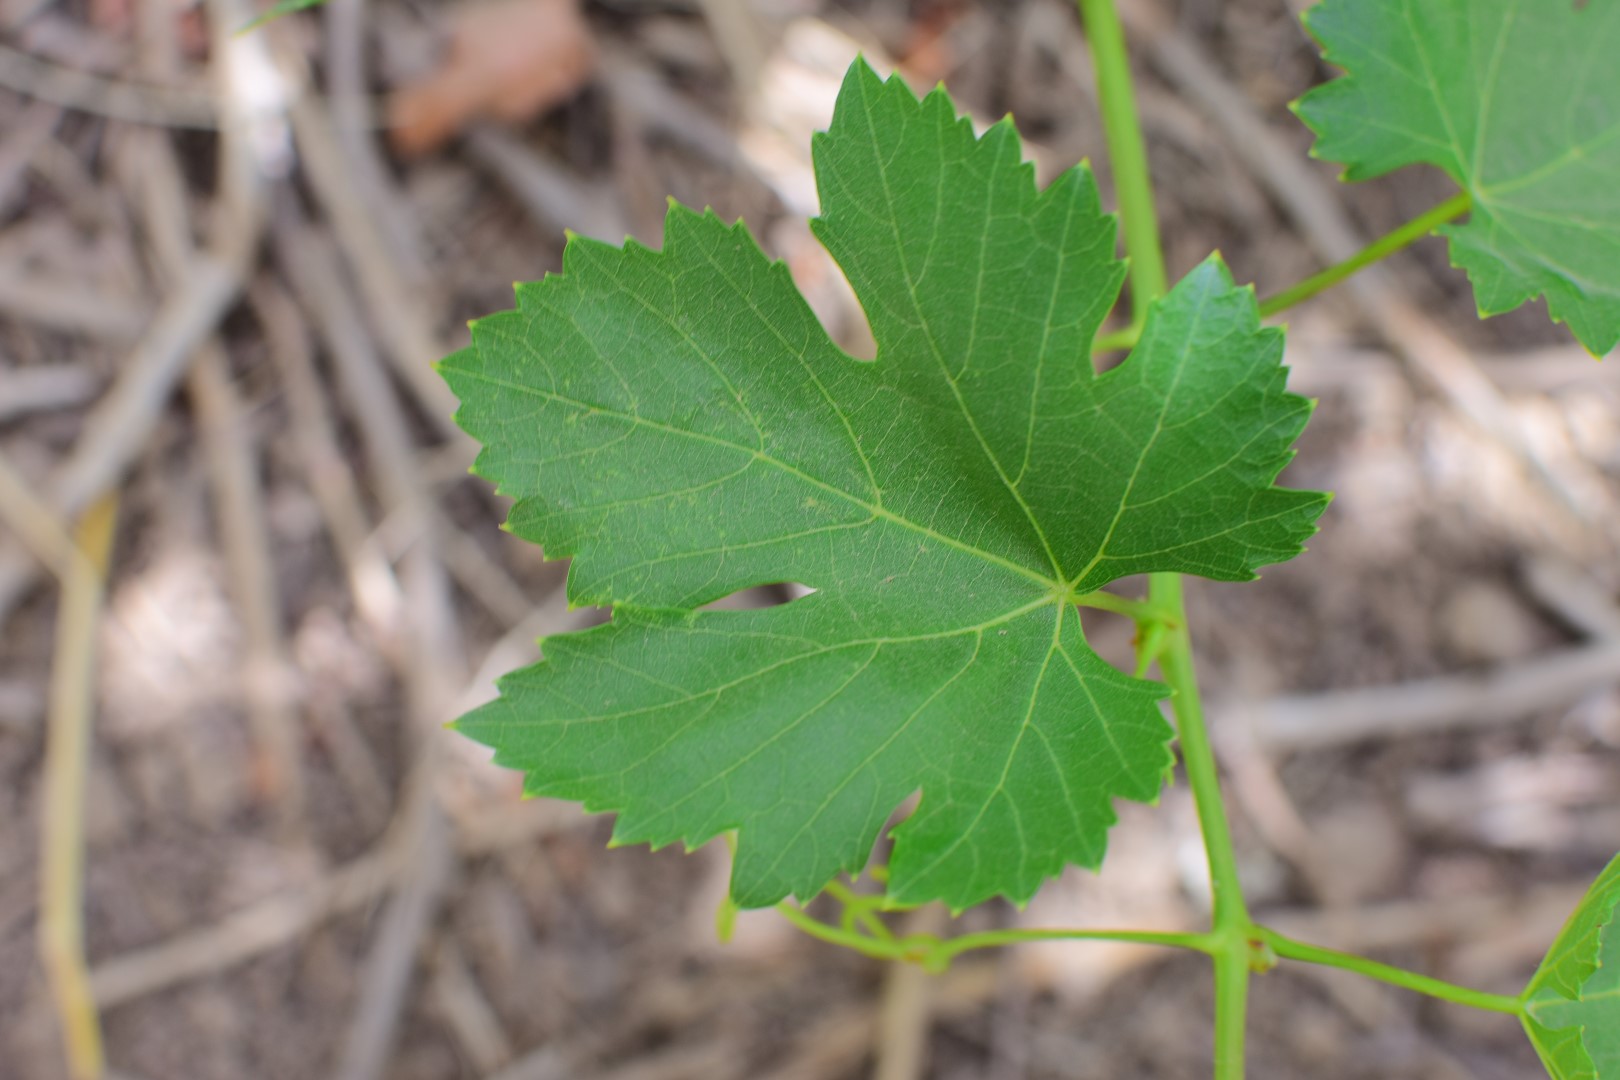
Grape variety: Thompson Seedless